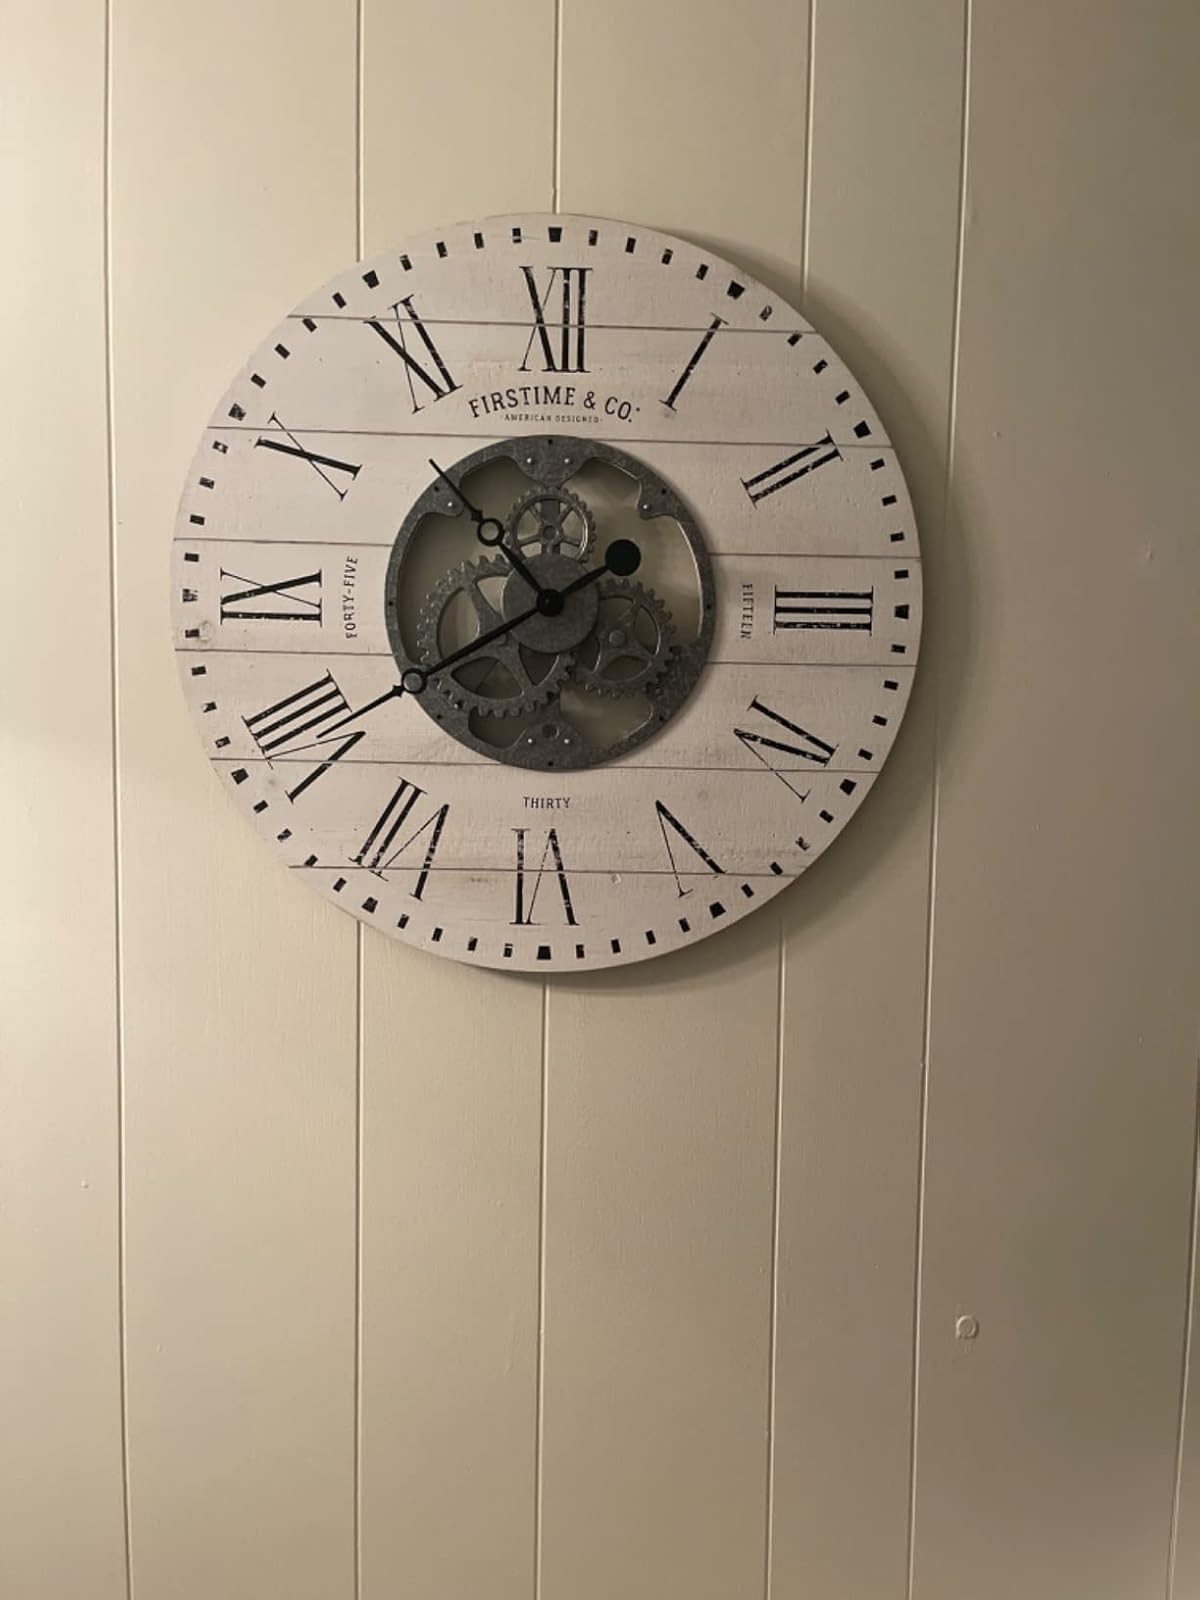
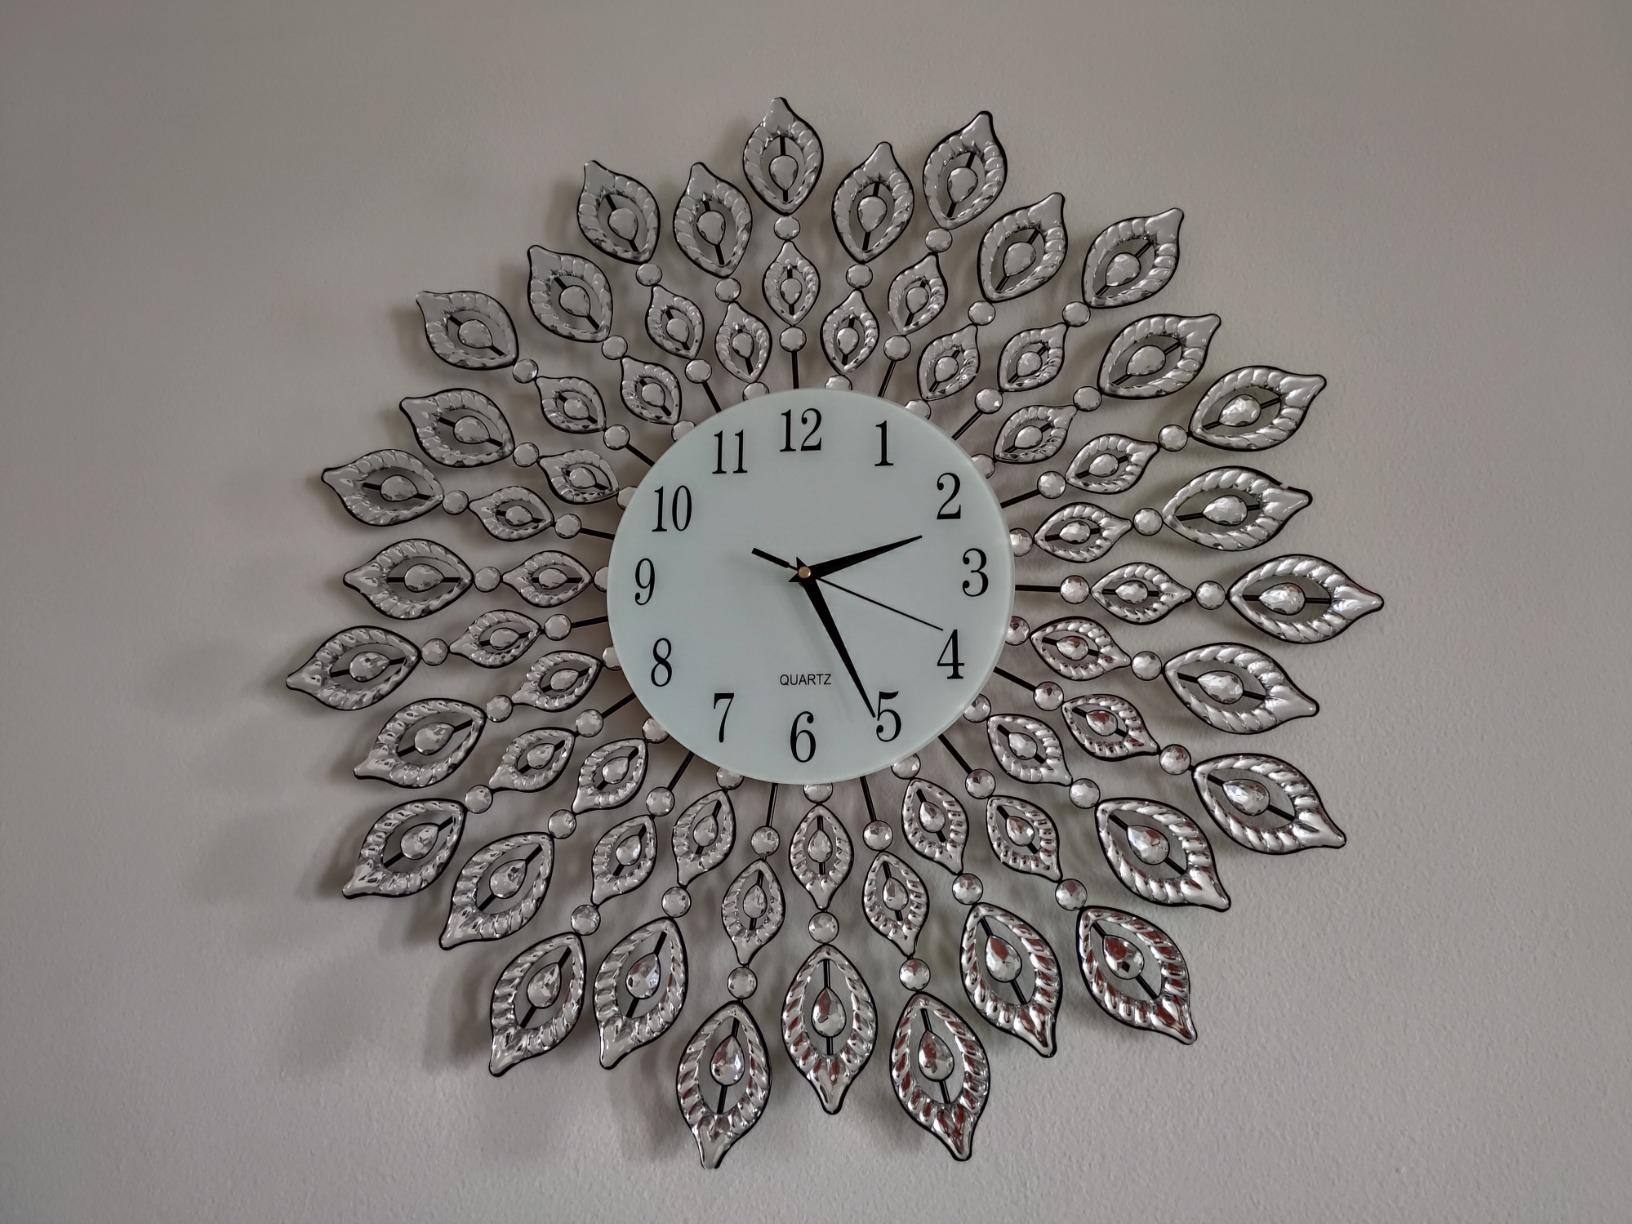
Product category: clock
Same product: no